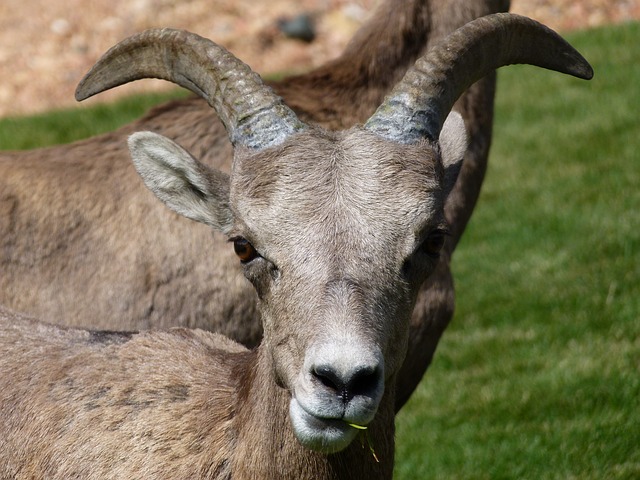
Label: sheep